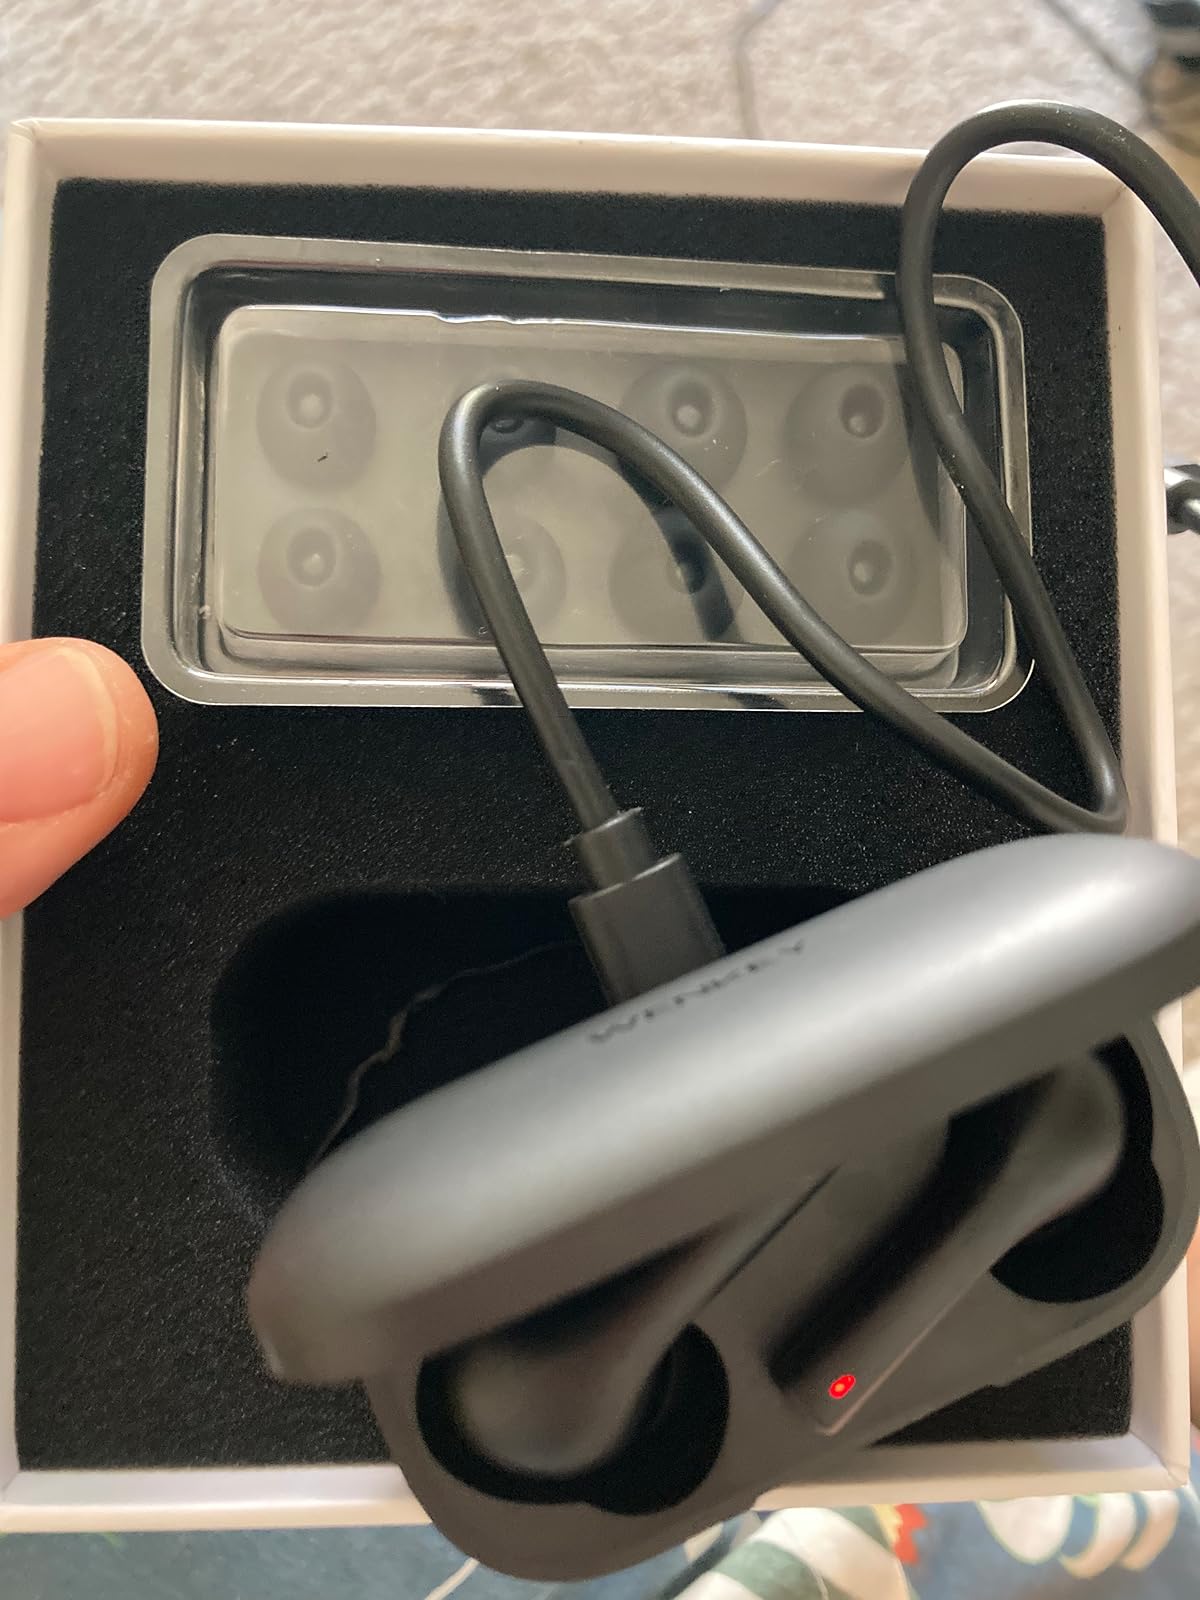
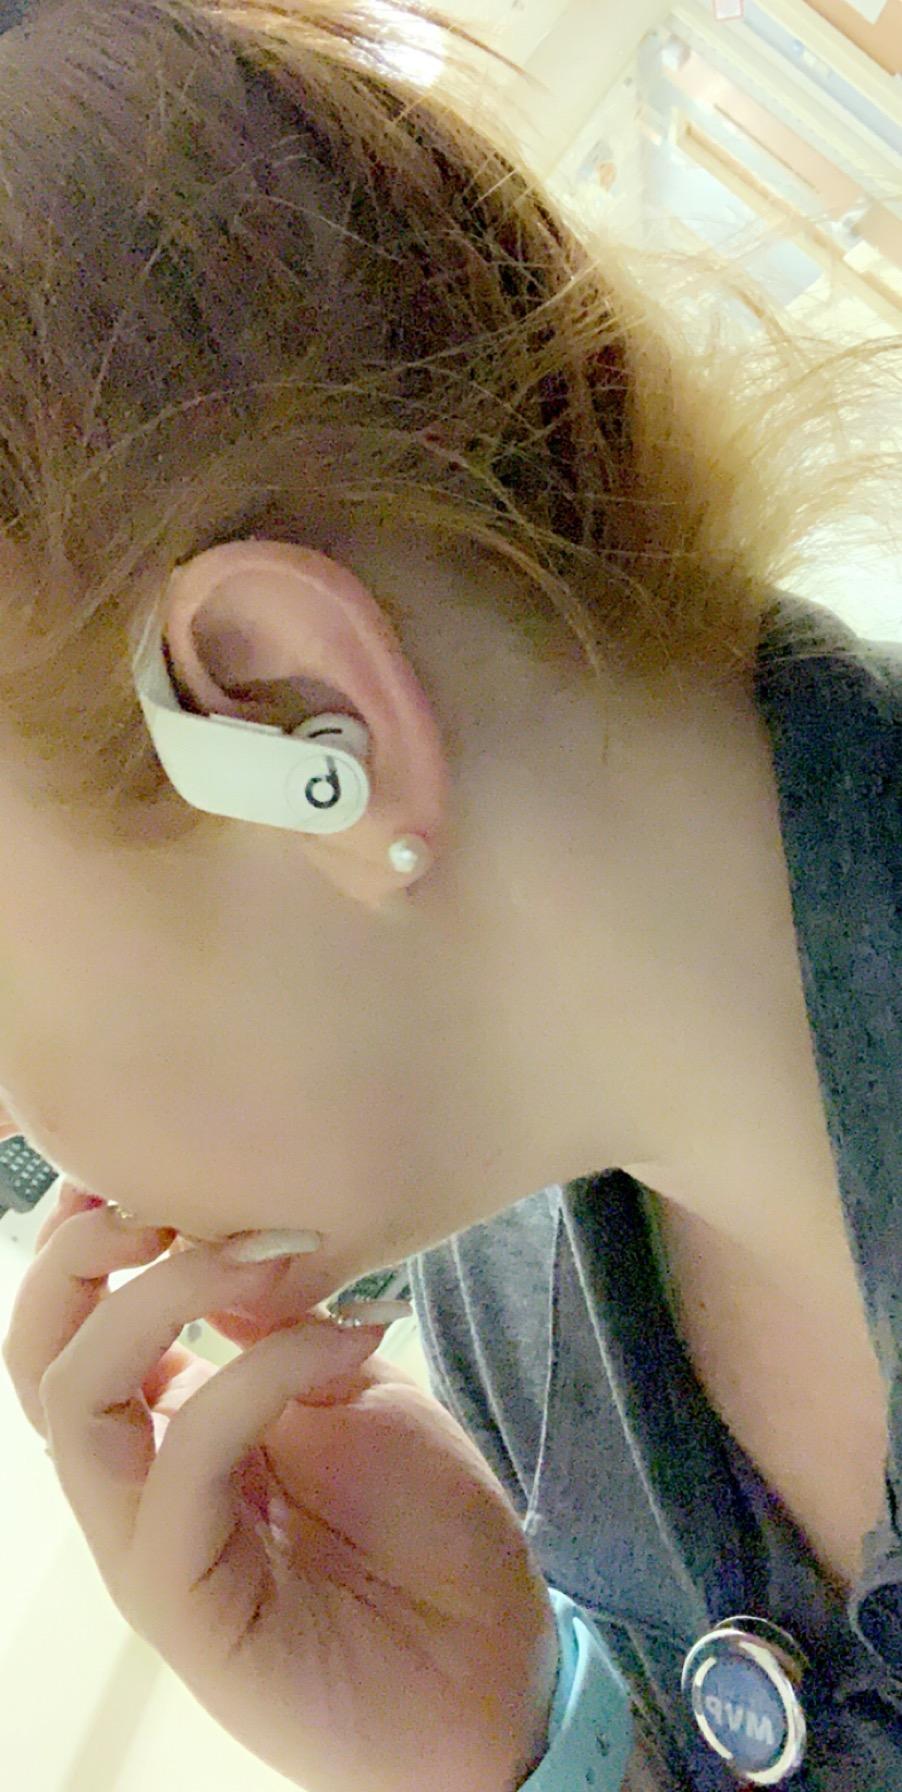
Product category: earbuds
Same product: no